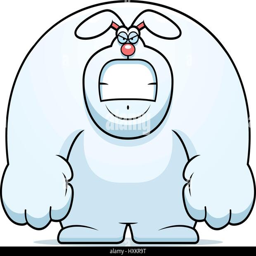
a cartoon illustration of a rabbit looking angry